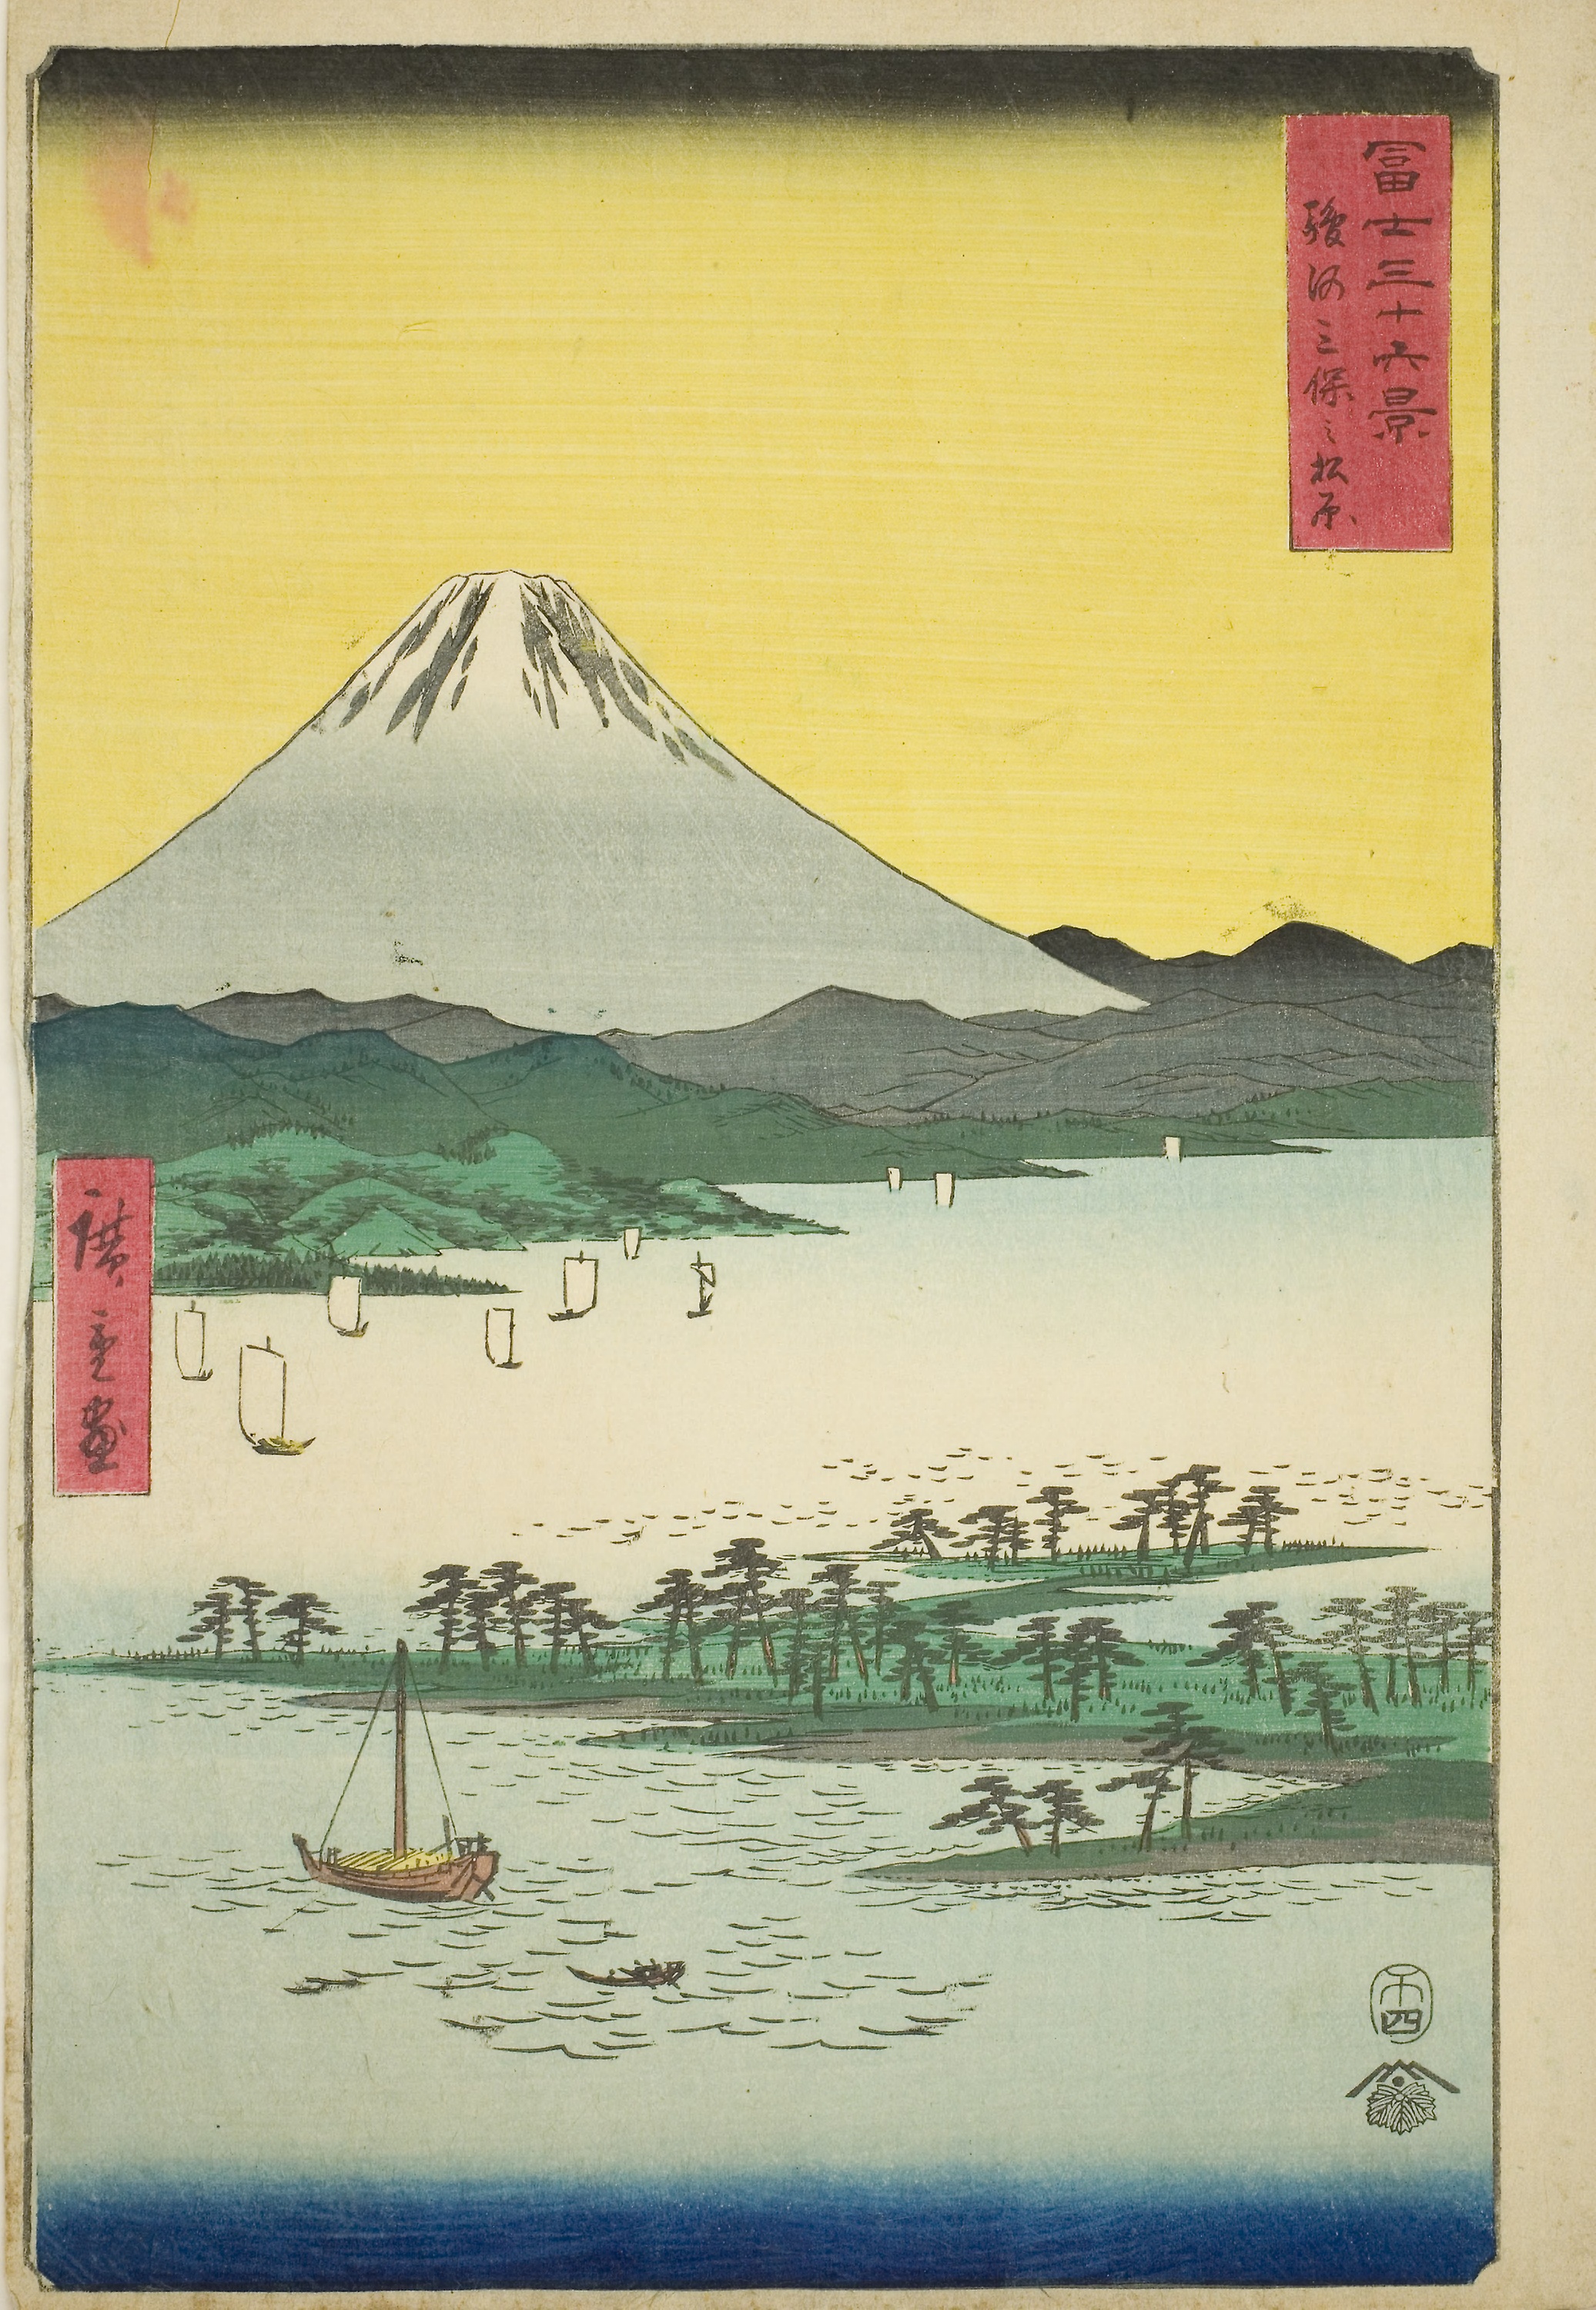
painting, paper product, illustration, art